Wakan rōeishū

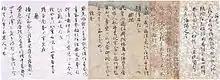
Poems from the "Wakan rōeishū", by Fujiwara no Kintō

The is an anthology of Chinese poems (Jp. "kanshi "漢詩) and 31-syllable Japanese waka (Jp. "tanka" 短歌) for singing to fixed melodies (the melodies are now extinct).